Volker Handloik

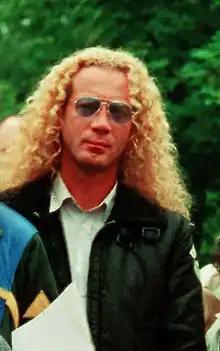
Volker Handloik

Volker Handloik (19 July 1961 – 11 November 2001) was a German freelance journalist and reporter. Born in Rostock, East Germany, he worked for the Hamburg-based "Stern" for 10 years and also did some correspondence for newspapers, journals, and magazines such as the "Frankfurter Allgemeine Zeitung", "Süddeutsche Zeitung", "taz", "Berliner Zeitung", "National Geographic", "Stern", "Focus", "mare", "Geo", "Merian", and the "Spiegel Reporter". Handloik, who spoke Russian and Spanish fluently often traveled to the former Soviet republics and to South America and had been working in northern Afghanistan since October 2001.